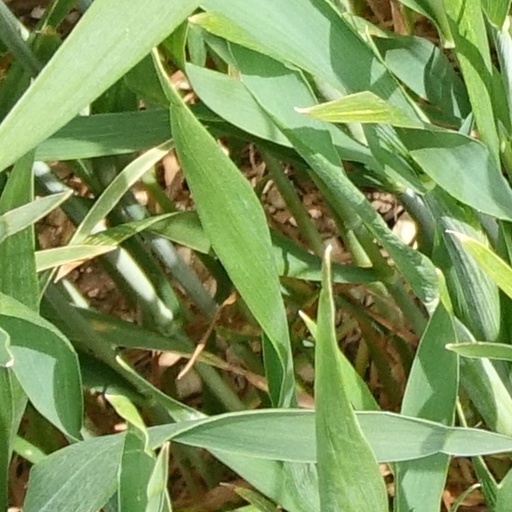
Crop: wheat